Moving-bed biofilm reactor

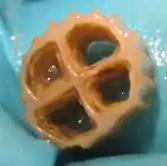
K1 MBBR carrier with biofilm

Moving-bed biofilm reactor (MBBR) is a type of wastewater treatment process that was first invented by Professor Hallvard Ødegaard at Norwegian University of Science and Technology in the late 1980s. The process takes place in an aeration tank with plastic carriers that a biofilm can grow on. The compact size and cheap wastewater treatment costs offers many advantages for the system, such as water reuse and nutrient removal or recovery. In theory, wastewater will be no longer considered waste—it can be considered a resource.